Gay Head Light

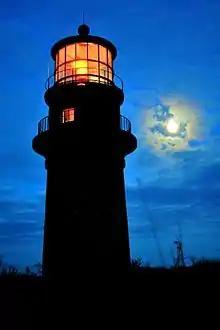
2007 – Gay Head Lighthouse – Winter Solstice with full moon

In 1920, Charles W. Vanderhoop Sr. was appointed as the tenth Principal Lighthouse Keeper. Keeper Vanderhoop had the distinction of being the only Aquinnah Wampanoag Indian to officially tend the Lighthouse. During Vanderhoop's service, the Gay Head Light was well maintained and operated. This was due in large part to the fact that Keeper Charles Vanderhoop acquired valuable working knowledge of the Fresnel lens apparatus when he served as assistant Keeper at Sankaty Head Light. Keeper Charles Vanderhoop was renowned for his story-telling abilities – which entertained visitors touring the Gay Head Lighthouse. According to Charles W. Vanderhoop Jr., when his father gave former President Calvin Coolidge and his friends a tour of the lighthouse – Coolidge nodded his head or smiled from time to time as his friends talked and asked questions. At the end of the tour, Coolidge lingered on the lighthouse balcony overlooking the clay cliffs and Elizabeth Islands. While doing so, Coolidge uttered one word, "Beautiful."